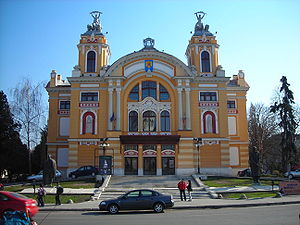
Cluj-Napoca / Billeder
Cluj-Napoca er en by i Transsylvanien i Rumænien, med 342.112 indbyggere. Byen er den næststørste by i landet. Byen er hovedstad i distriktet Cluj. Den ligger ved floden Someş.